Aa Divasam

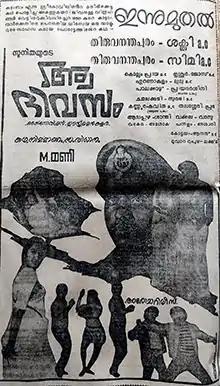
Theatrical release poster

Aa Divasam is a 1982 Indian Malayalam-language film directed and produced by M. Mani and written by Jagathy N. K. Achari from a story by Mani. The film stars Mammootty, Mohanlal, Sukumaran and Jagathy Sreekumar. The film has musical score by Shyam.